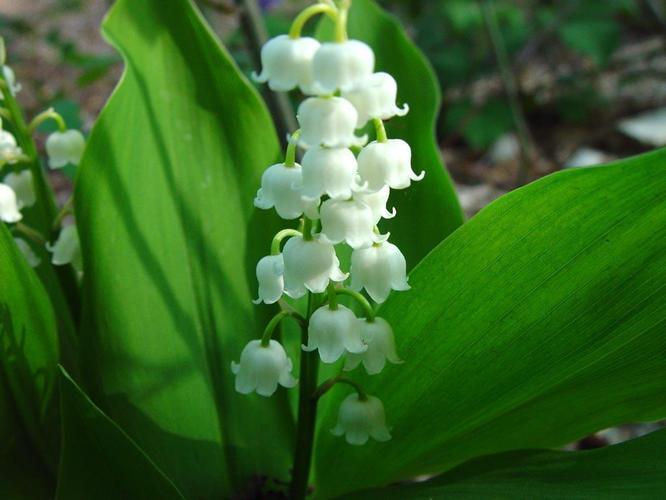
Flower: Lilyvalley